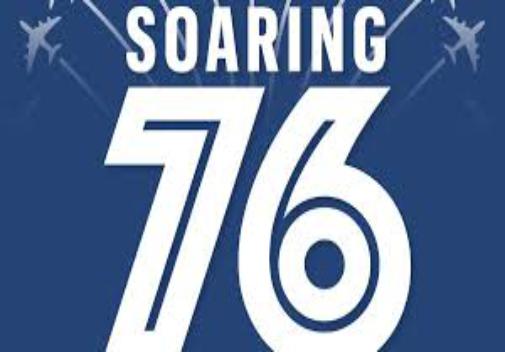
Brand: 76
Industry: Clothes